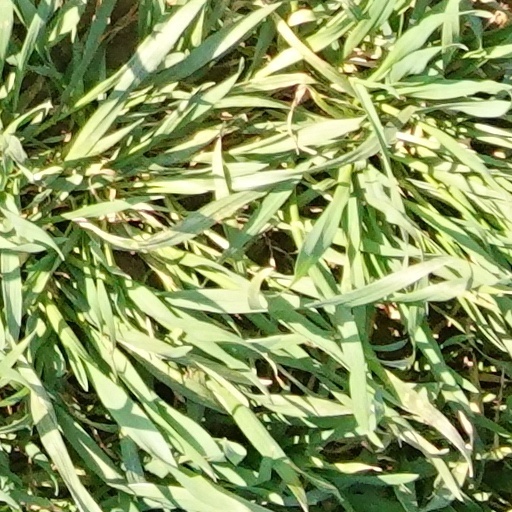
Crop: wheat